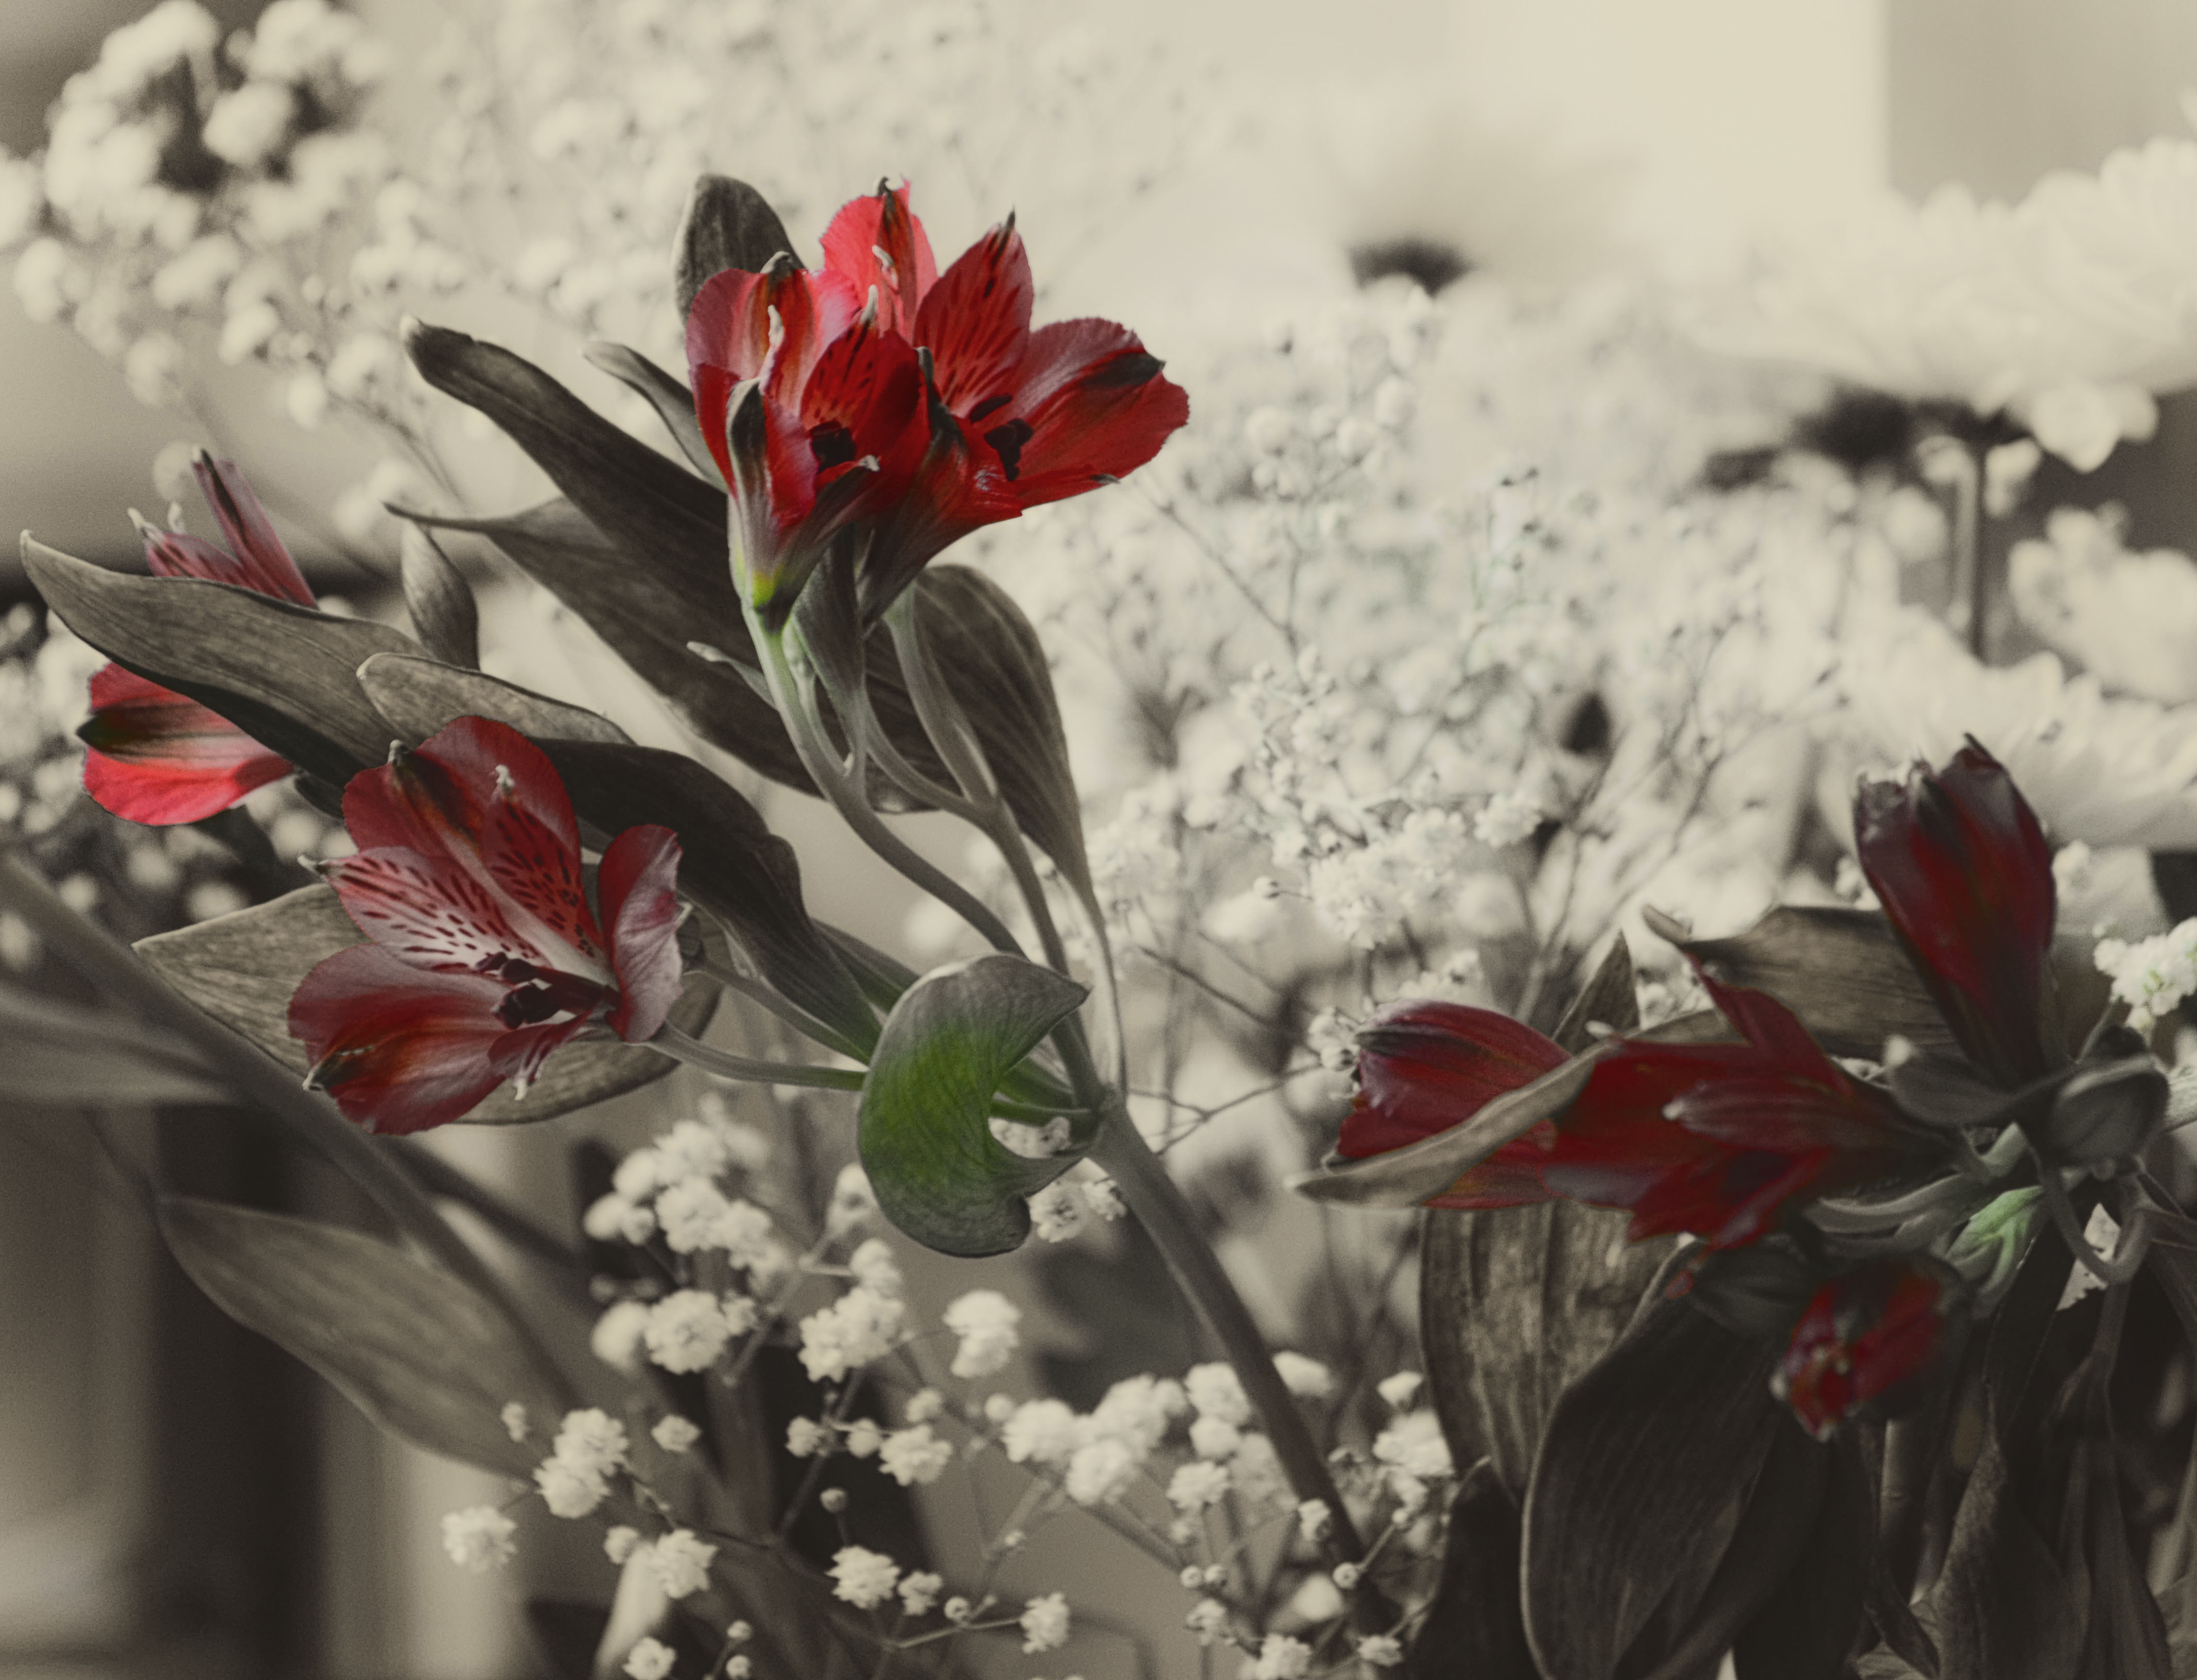
nature, branch, blossom, winter, plant, white, stem, leaf, flower, petal, floral, bouquet, decoration, spring, red, color, natural, flora, season, close up, lily, floristry, macro photography, green leaves, flowering plant, flower bouquet, floral background, land plant